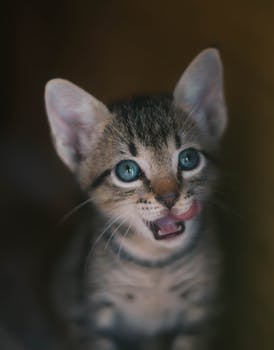
Label: No Watermark